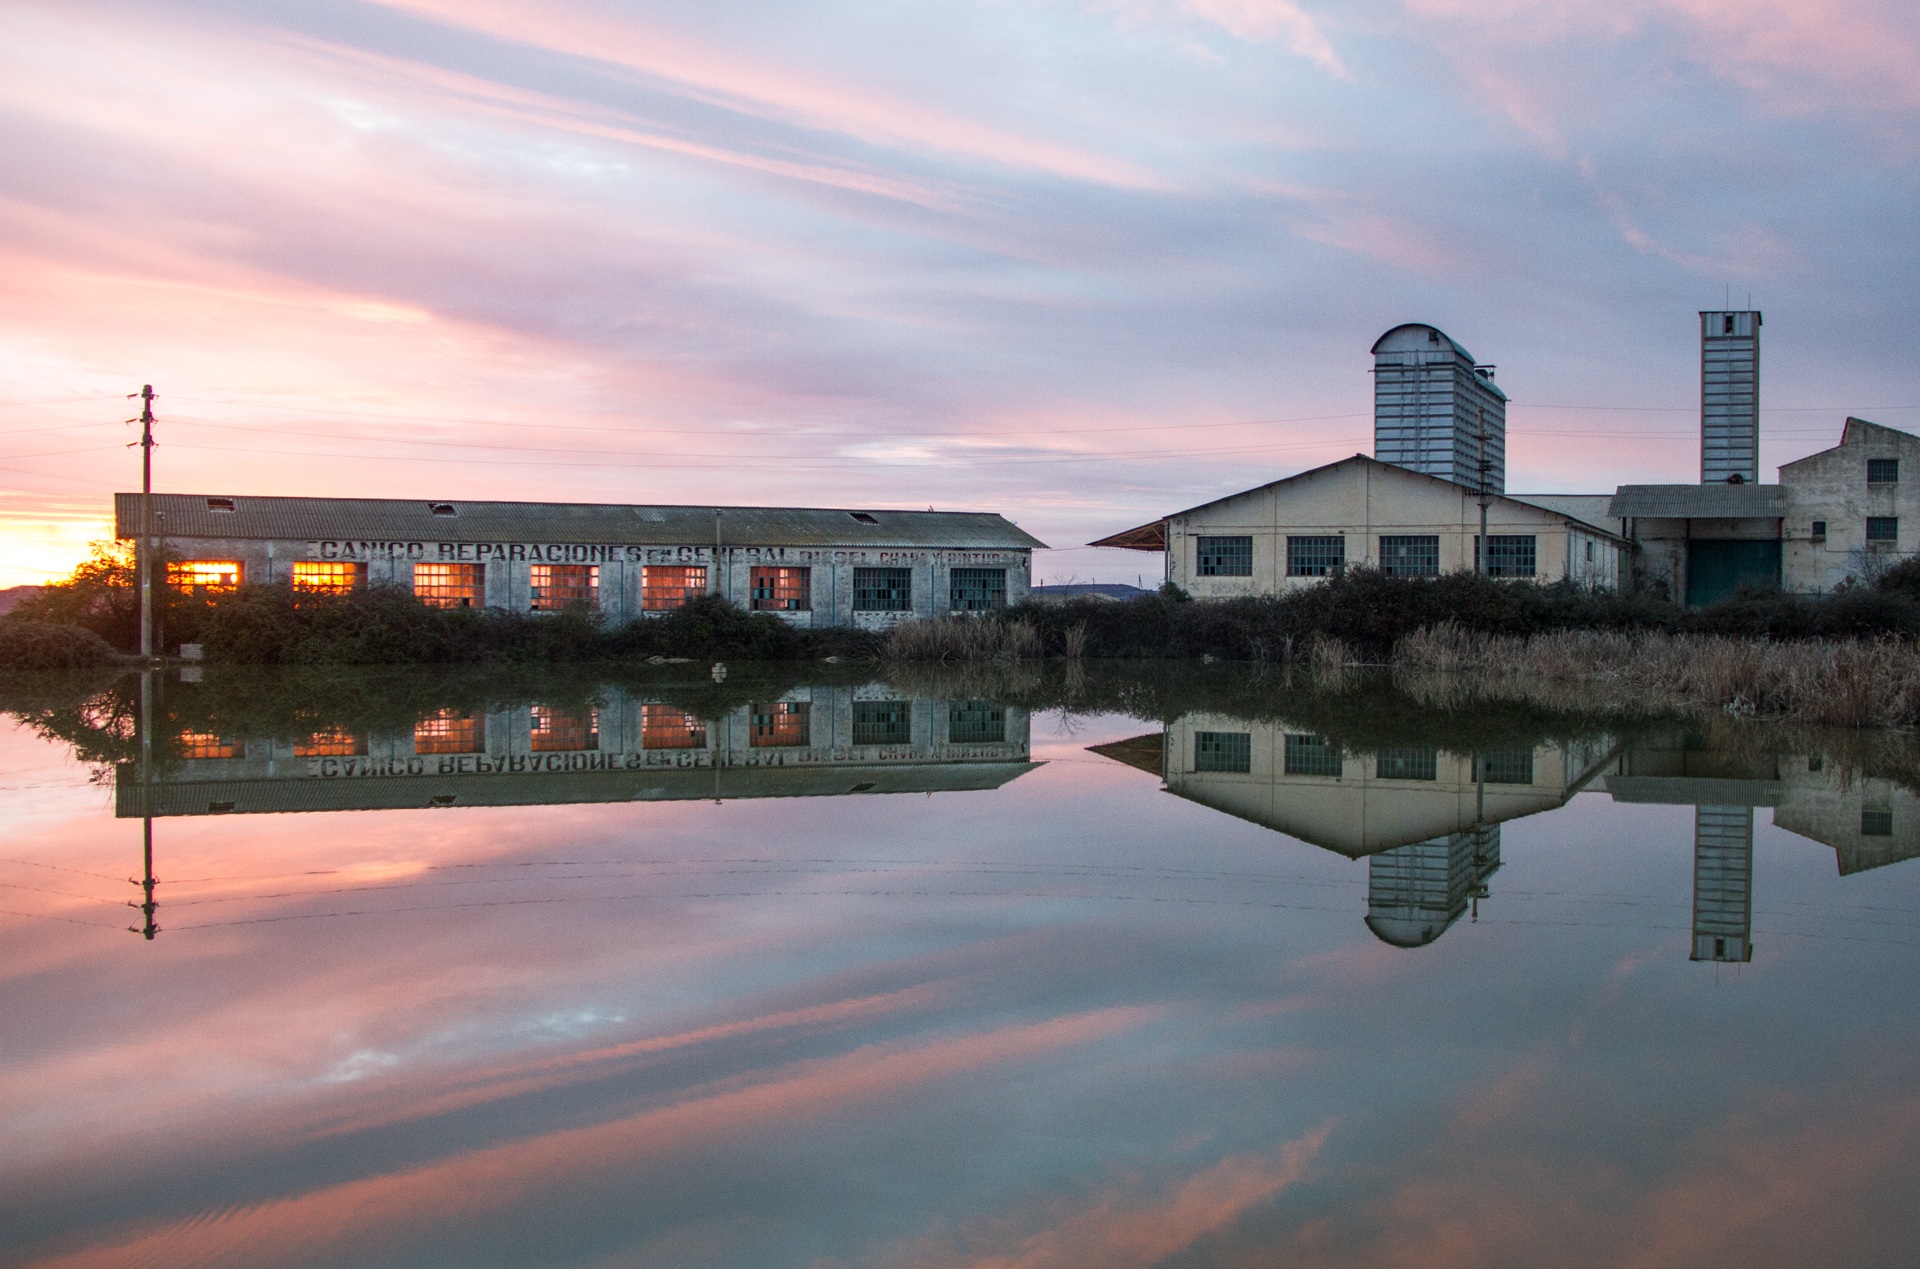
landscape, water, light, sunrise, sunset, bridge, skyline, morning, city, pier, river, cityscape, dusk, evening, reflection, weather, contrast, laguna, urban area